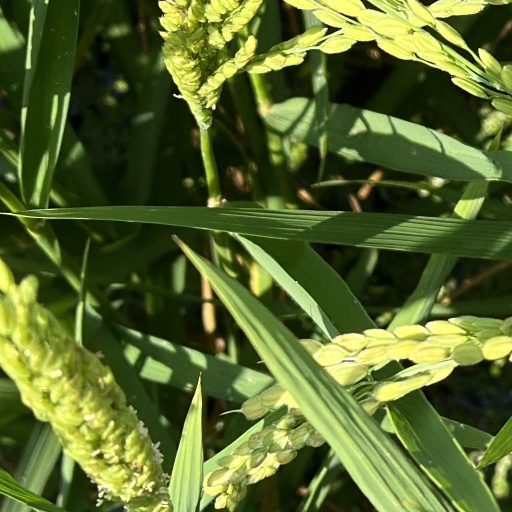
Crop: rice